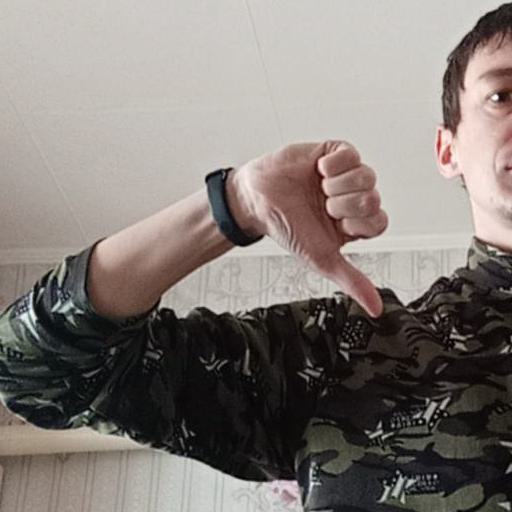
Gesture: dislike